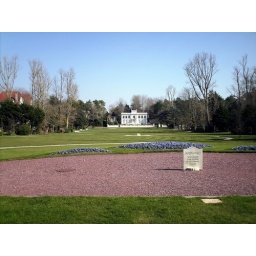
The white house in Le Touquet